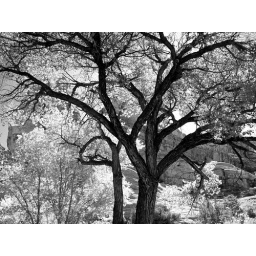
Black and white treatment of a sprawling cottonwood tree found along the trail in Bullet Canyon. 2009-09-22_12.35.12_b&amp;amp;w